Julian–Clark House

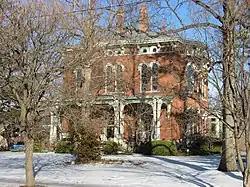
Julian-Clark House, February 2011

Julian–Clark House, also known as the Julian Mansion, is a historic home located at Indianapolis, Marion County, Indiana. It was built in 1873, and is a -story, Italianate style brick dwelling. It has a low-pitched hipped roof with bracketed eaves and a full-width front porch. It features a two-story projecting bay and paired arched windows on the second story. From 1945 to 1973, the building housed Huff's Sanitarium.